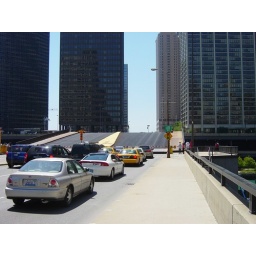
Most bridges over the river in Chicago open up to let ships pass through!